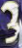
Number: 3